Nostrand Avenue station (IND Fulton Street Line)

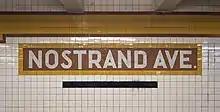
Mosaic name tablet with painted over directional caption

Each upper-level platform has its own same-level fare control. The station has a full-time booth in the Nostrand Avenue fare control area on the northbound platform, and used to have a part-time booth at the Nostrand Avenue fare control area on the southbound platform. The fare control areas have exits to all corners of Nostrand Avenue and Fulton Street, which are long and wide. There is one staircase to each corner. The Manhattan-bound side stairs lead to both northern corners of Nostrand Avenue and Fulton Street while the Queens-bound side stairs lead to both southern corners.